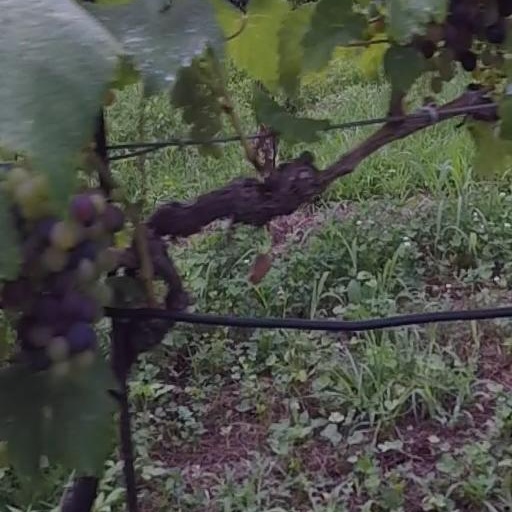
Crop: grape